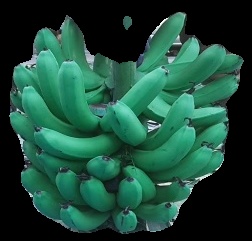
Variety: pachbale
Grade: grade3